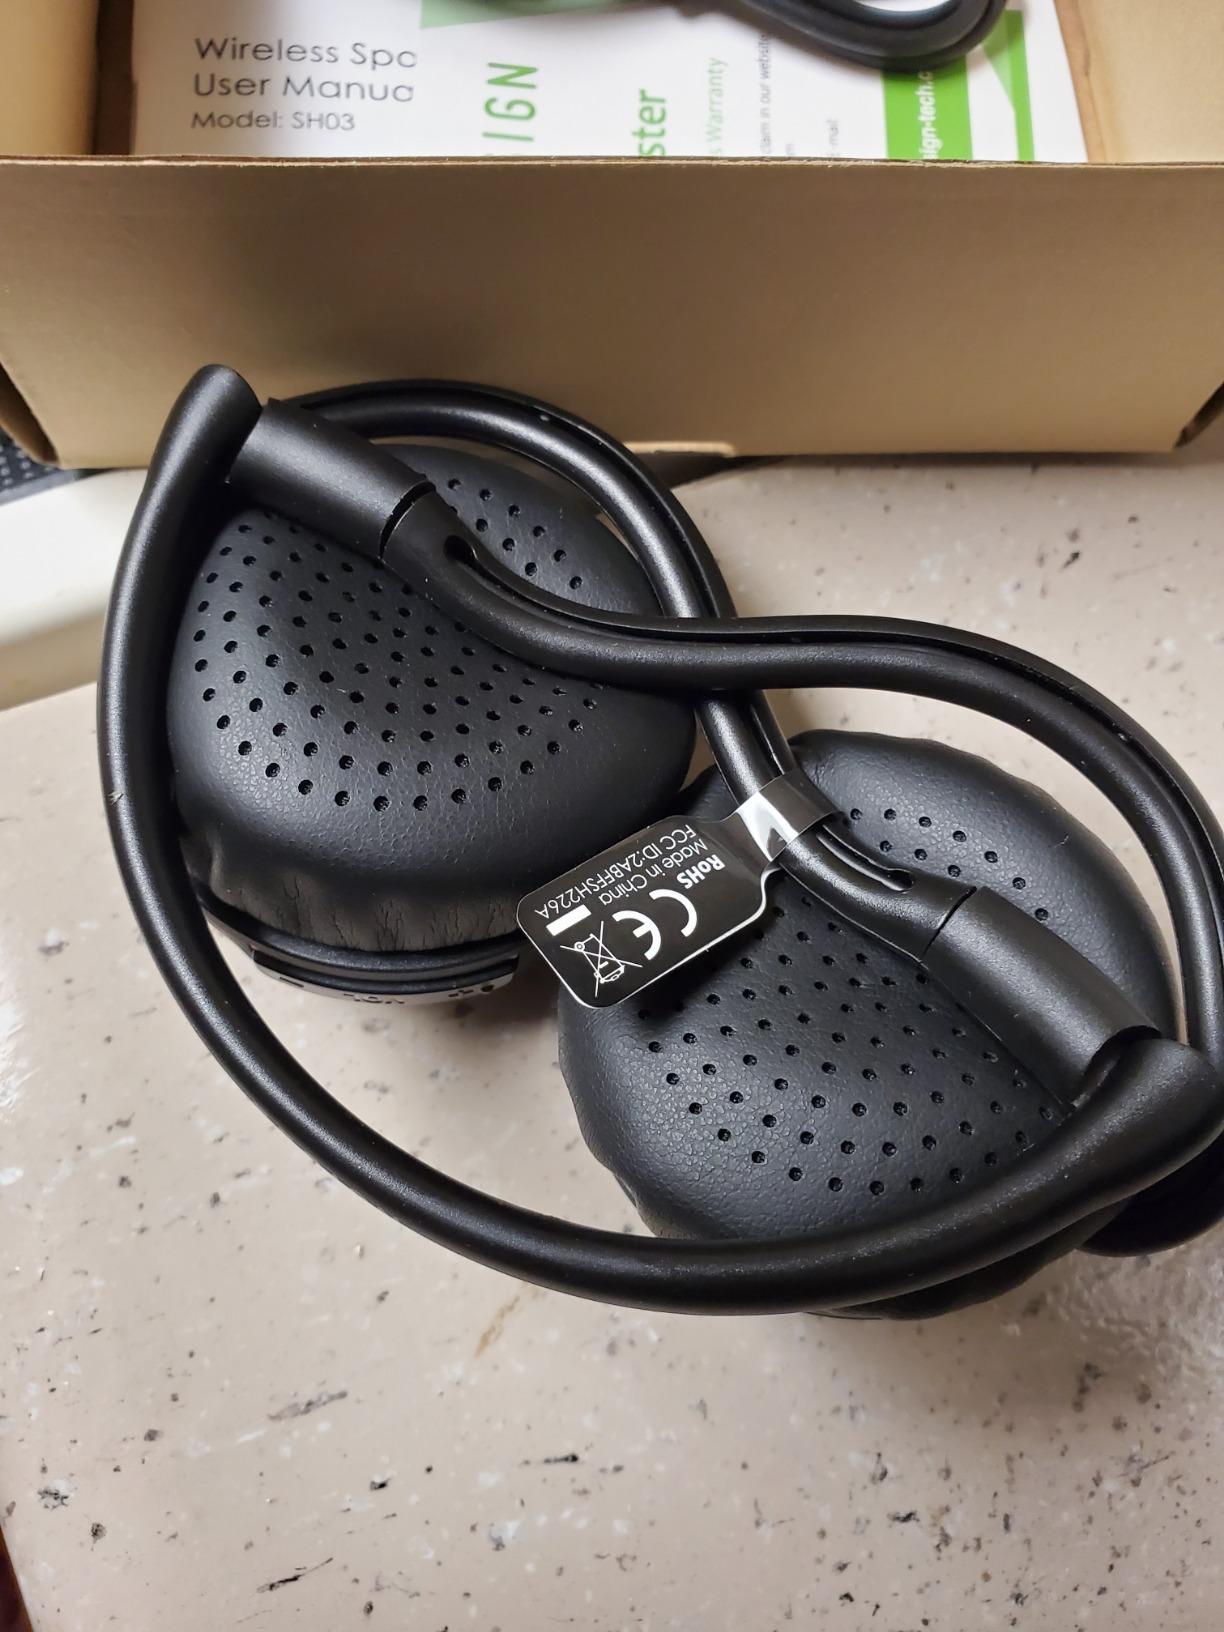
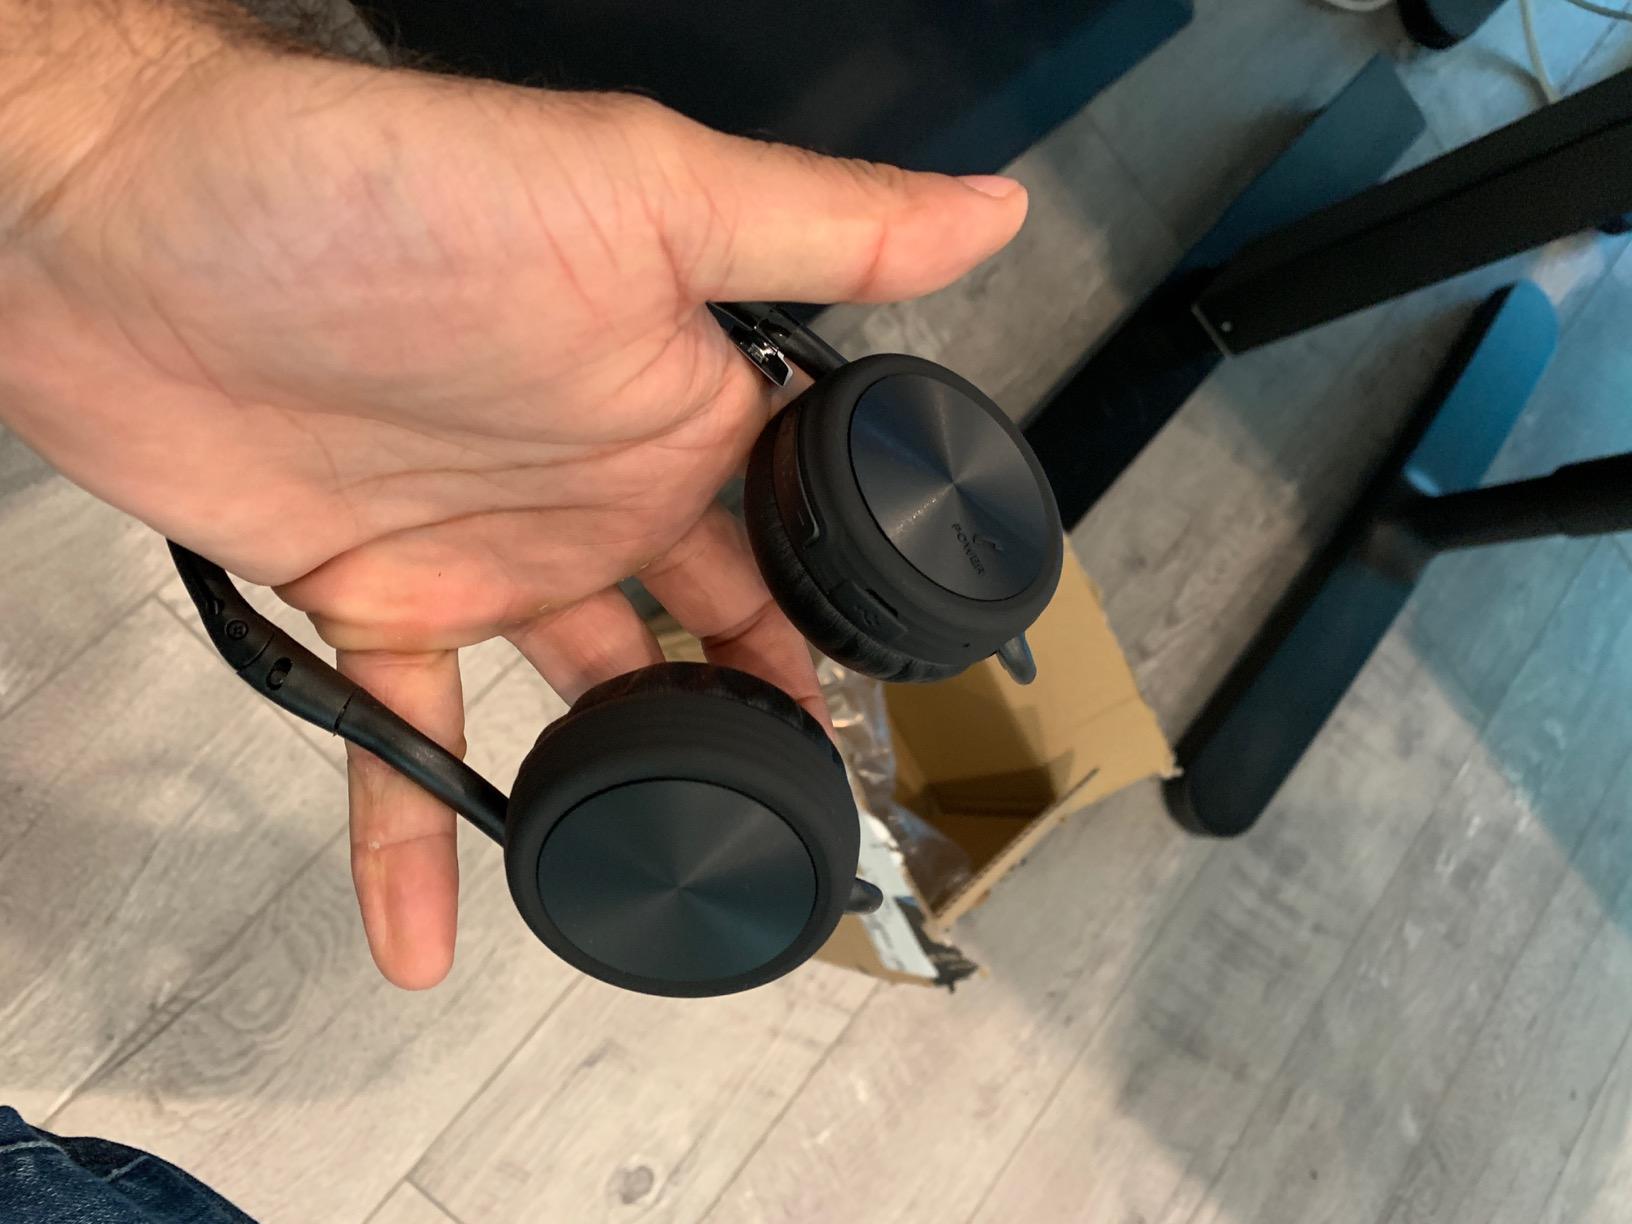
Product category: headphones
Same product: yes